Richard William Jelf

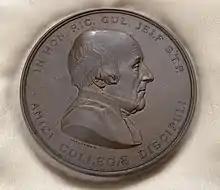
A Jelf Medal from the 1930s

The Jelf Medal was established at King's College London in his memory; it is awarded to the student who, in the view of the Principal, has most distinguished him or herself during their undergraduate career at the College.